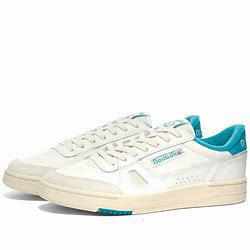
Brand: Reebok
Model: LT Court